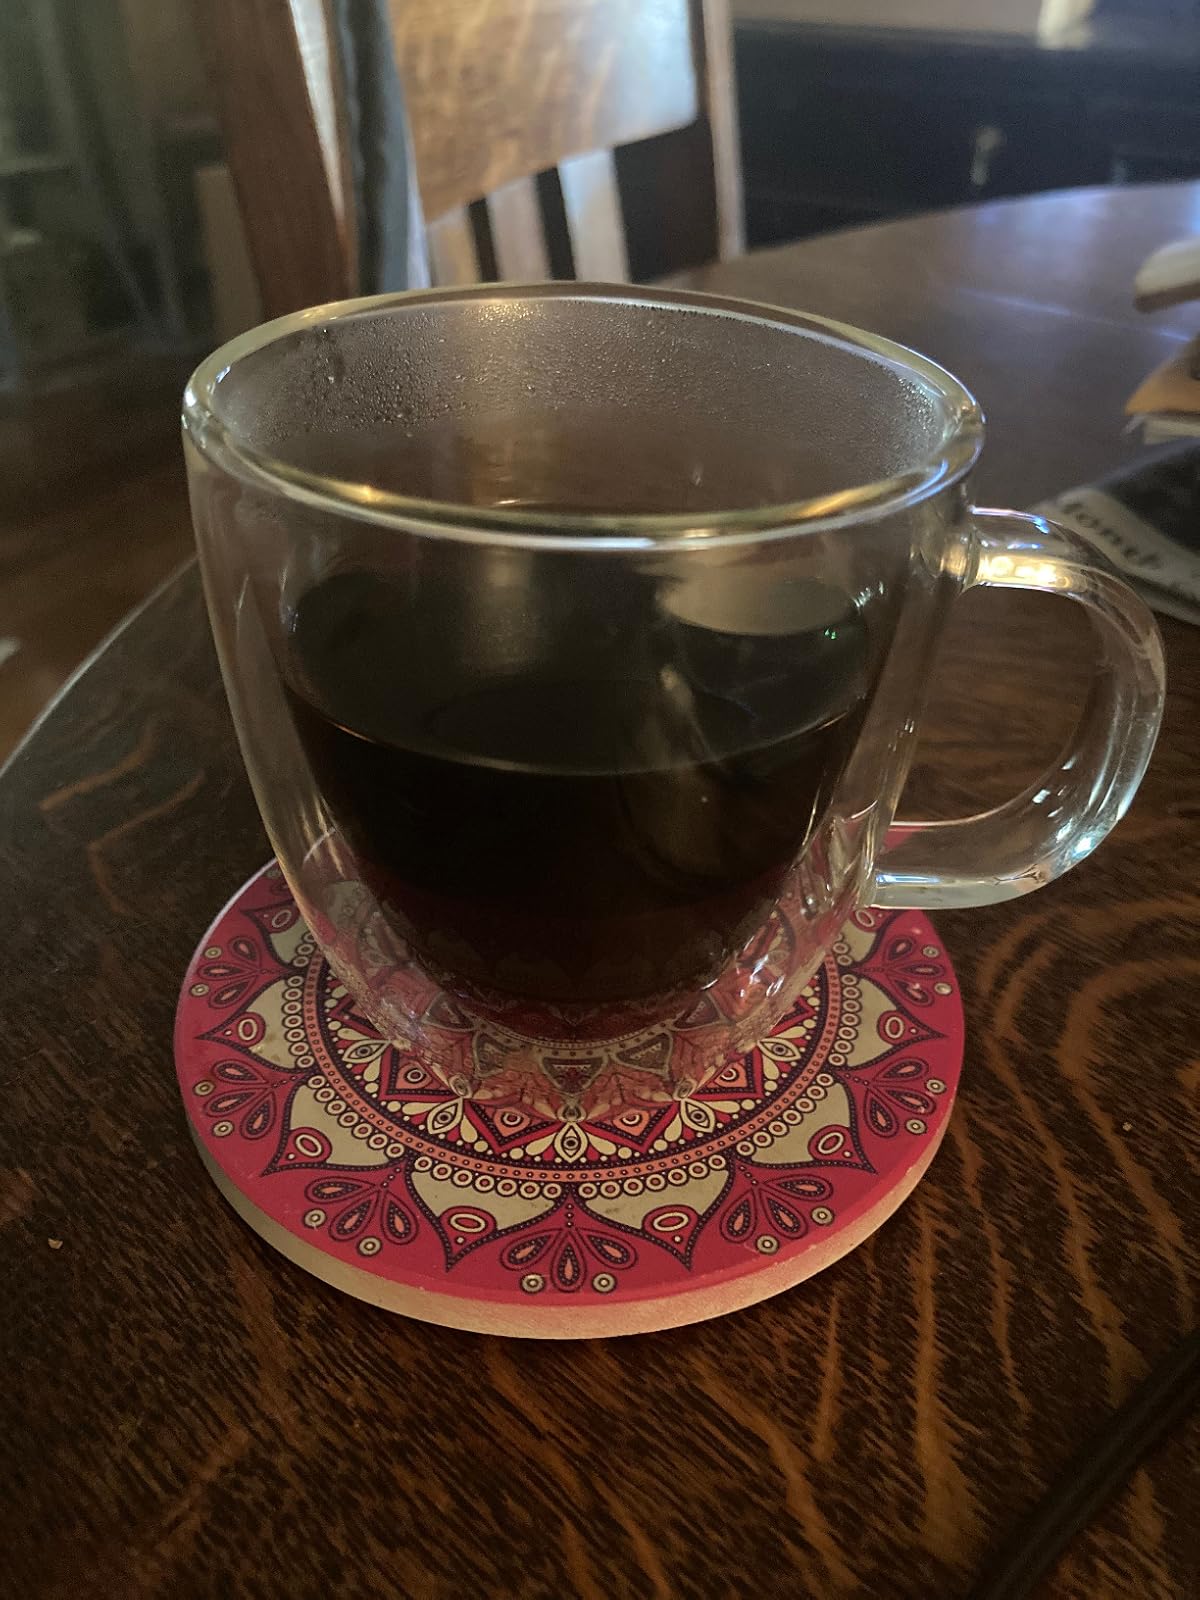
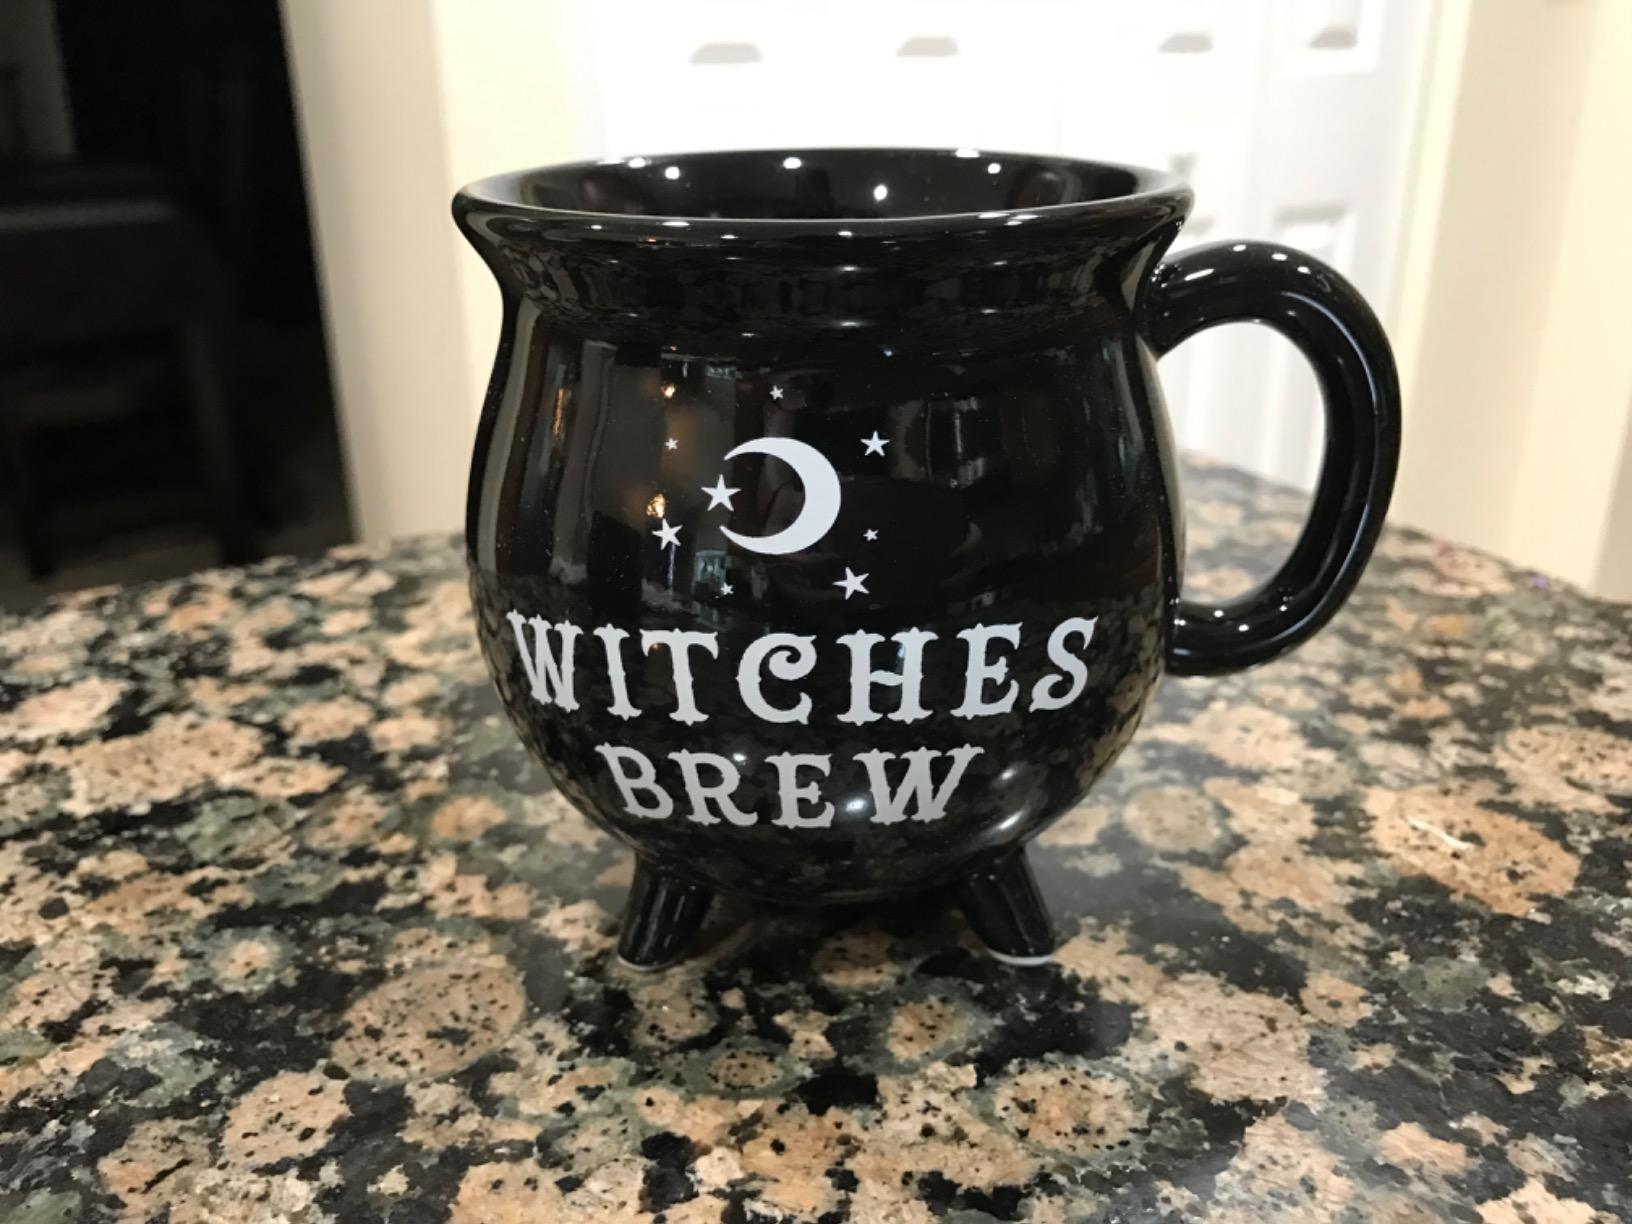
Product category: items_mug
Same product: no